Island of Peace

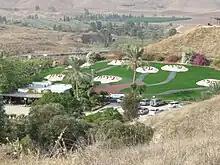
Naharayim Memorial

On March 13, 1997, the AMIT Fuerst (Fürst) Jewish Zionist religious junior high school from Beit Shemesh was on a class trip to the Jordan Valley, and Island of Peace. Jordanian soldier Ahmed Daqamseh opened fire at the schoolchildren, killing seven girls aged 13 or 14 and badly wounding six others. He later claimed he would have murdered many more had his weapon not jammed. In 2013, a petition calling for a special pardon circulated in the Parliament of Jordan garnered overwhelming support of MPs (110/120).